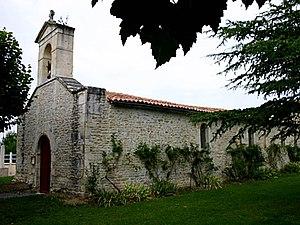
Église de l'Assomption de Bercloux
Bercloux est une commune du Sud-Ouest de la France située dans le département de la Charente-Maritime.
Les églises de la Charente-Maritime présentent une grande diversité, d'une commune à une autre, et se distinguent par des styles et des périodes de construction différentes. De nombreux édifices témoignent cependant de l'épanouissement, aux XIᵉ et XIIᵉ siècles d'une forme d'art roman spécifique, appelée art roman saintongeais, caractérisée par une simplicité des formes et un décor sculpté, souvent très riche.